Yalkharoy

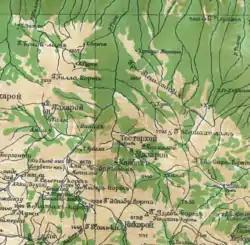
Auls of Nashkhoy

In the second half of the 18th century (1770s), the German researcher J. A. Güldenstädt mentioned the village of Yalkharoy as part of the district of "Sholkha" which according to him was called "Little Angusht" by the Russians due to its proximity to Angusht proper. Yalkharoy among the villages of the Ingush in 1823 was also mentioned by .